Dolmabahçe Palace

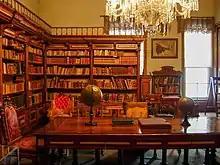
The sultan's library

A number of further residential buildings are located near the palace including the palace of the Crown Prince ("Veliaht Dairesi"), the quarters of the gentlemen-in-waiting ("Musahiban Dairesi"), the dormitories of the servants ("Agavat Dairesi", "Bendegan Dairesi") and of the guards ("Baltacılar Dairesi"), the quarters of the Chief Eunuch ("Kızlarağası Dairesi"). Further buildings include imperial kitchens ("Matbah-i Amire"), stables, an aviary ("Kusluk"), a plant nursery ("Fidelik"), a flour mill, a greenhouse ("Sera"), a Hereke carpet workshop ("Hereke dökümhanesi"), a glass manufactory, a foundry, a pharmacy etc.